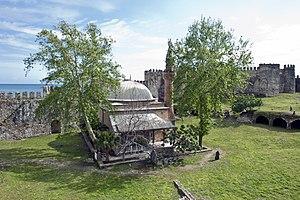
Le château de Mamure est un château médiéval situé dans le dictrict d'Anamur de la province de Mersin, en Turquie.